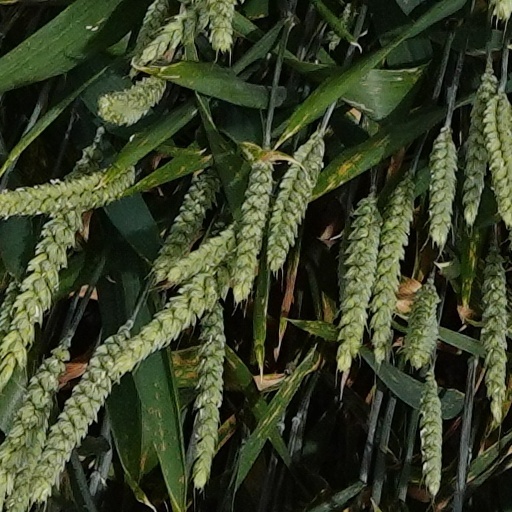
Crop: wheat